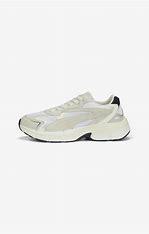
Brand: Puma
Model: Teveris Nitro